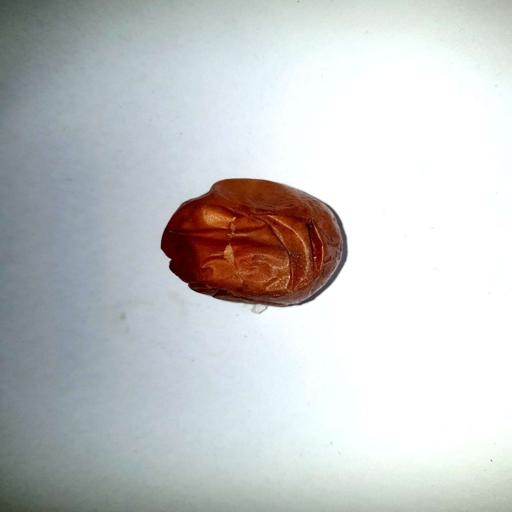
Label: bruised